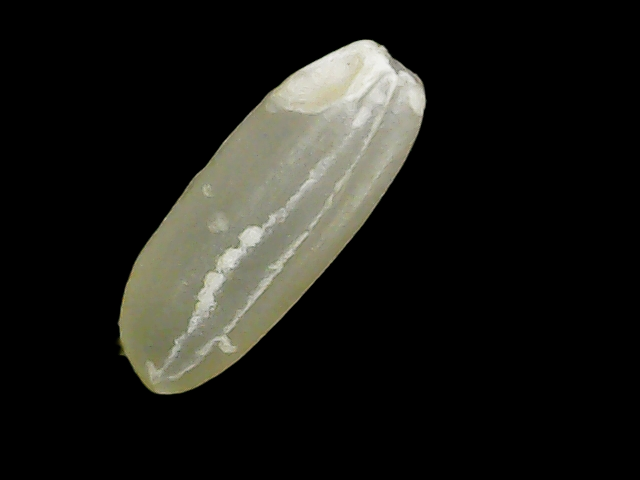
Rice variety: Binadhan11